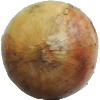
Label: Onion White 1